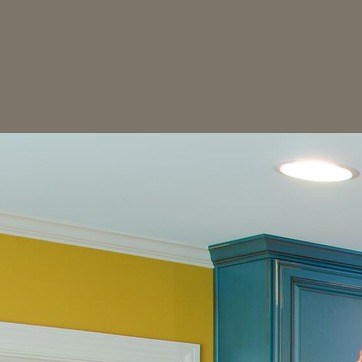
Material: painted